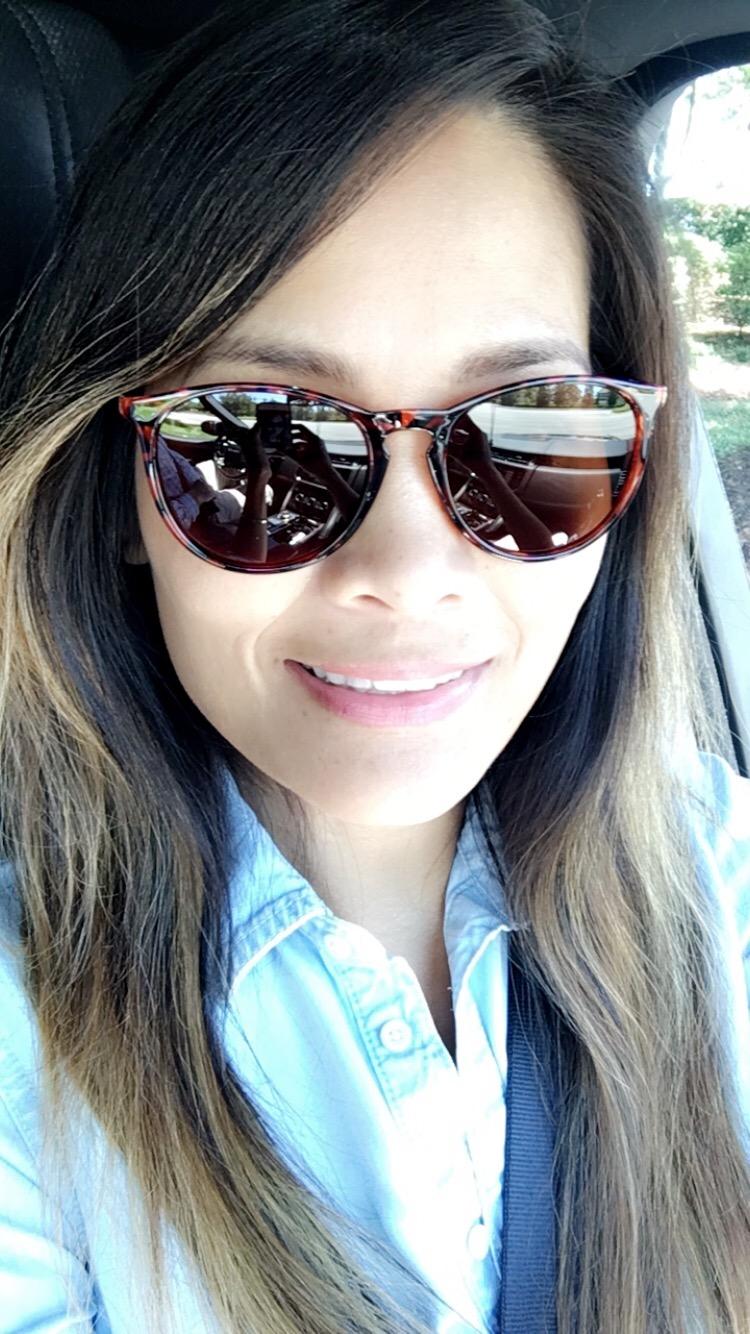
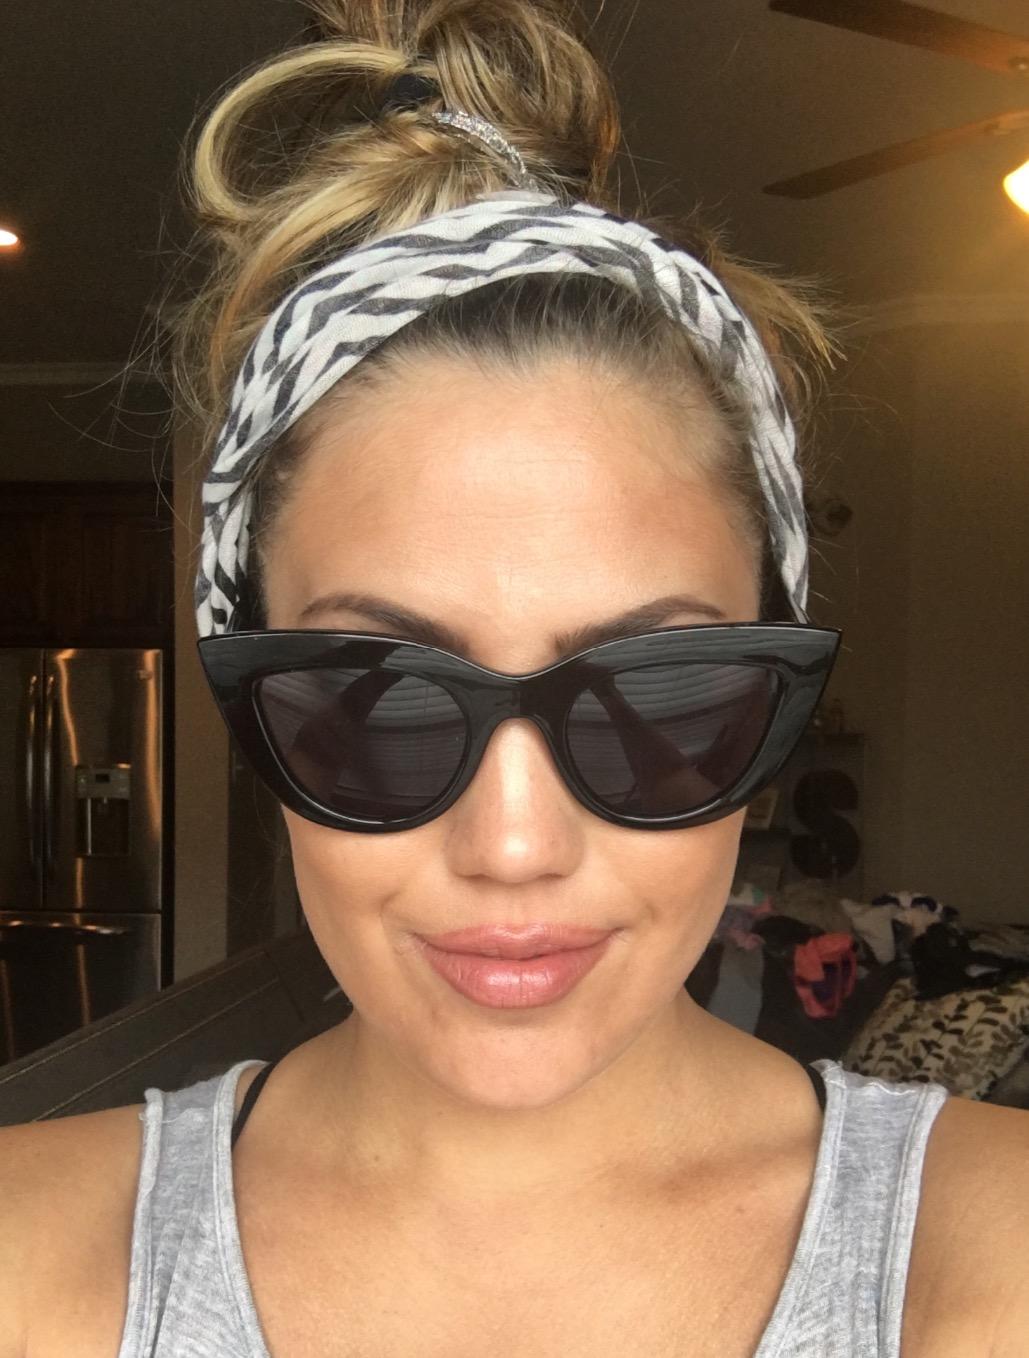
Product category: accessories_sunglasses
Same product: no